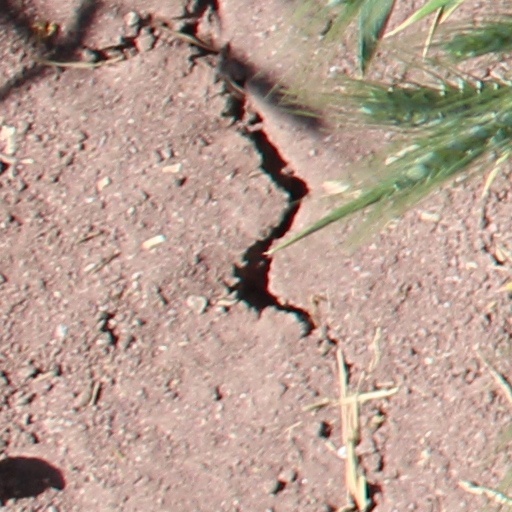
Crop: wheat